Software patent

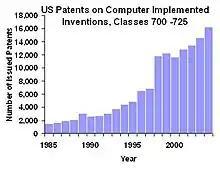
Growth of software patents in US

The first software patent was issued June 19, 1968 to Martin Goetz for a data sorting algorithm. The United States Patent and Trademark Office has granted patents that may be referred to as software patents since at least the early 1970s. In Gottschalk v. Benson (1972), the United States Supreme Court ruled that a patent for a process should not be allowed if it would "wholly pre-empt the mathematical formula and in practical effect would be a patent on the algorithm itself", adding that "it is said that the decision precludes a patent for any program servicing a computer. We do not so hold." In 1981, the Supreme Court stated that "a claim drawn to subject matter otherwise statutory does not become nonstatutory simply because it uses a mathematical formula, computer program, or digital computer" and a claim is patentable if it contains "a mathematical formula [and] implements or applies the formula in a structure or process which, when considered as a whole, is performing a function which the patent laws were designed to protect". When a patent application is examined by the USPTO, the initial threshold question (for each claim) is whether the subject matter is eligible, so this is evaluated separately and prior to the other patentability criteria (novelty, nonobviousness). This is notably different than the European approach (see above).